Honda Legend

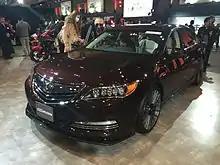
2015 Honda Legend

The fifth generation Legend was unveiled in Japan on November 10, 2014, and went on sale on February 20, 2015, it is near identical to the Acura RLX and only available in Sport Hybrid. The facelifted model was unveiled in Japan on October 2, 2017, and launched at the Tokyo Motor Show on October 27, 2017.